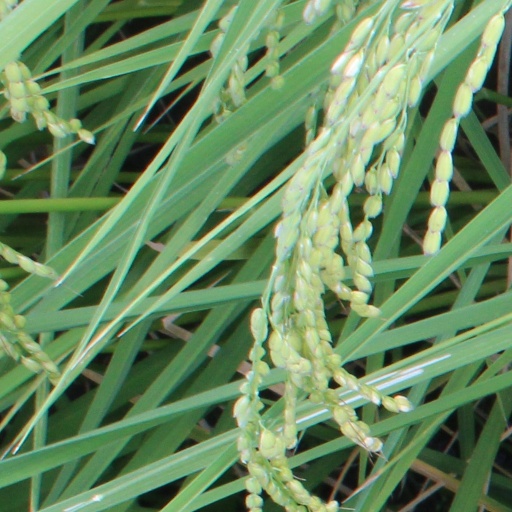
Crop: rice